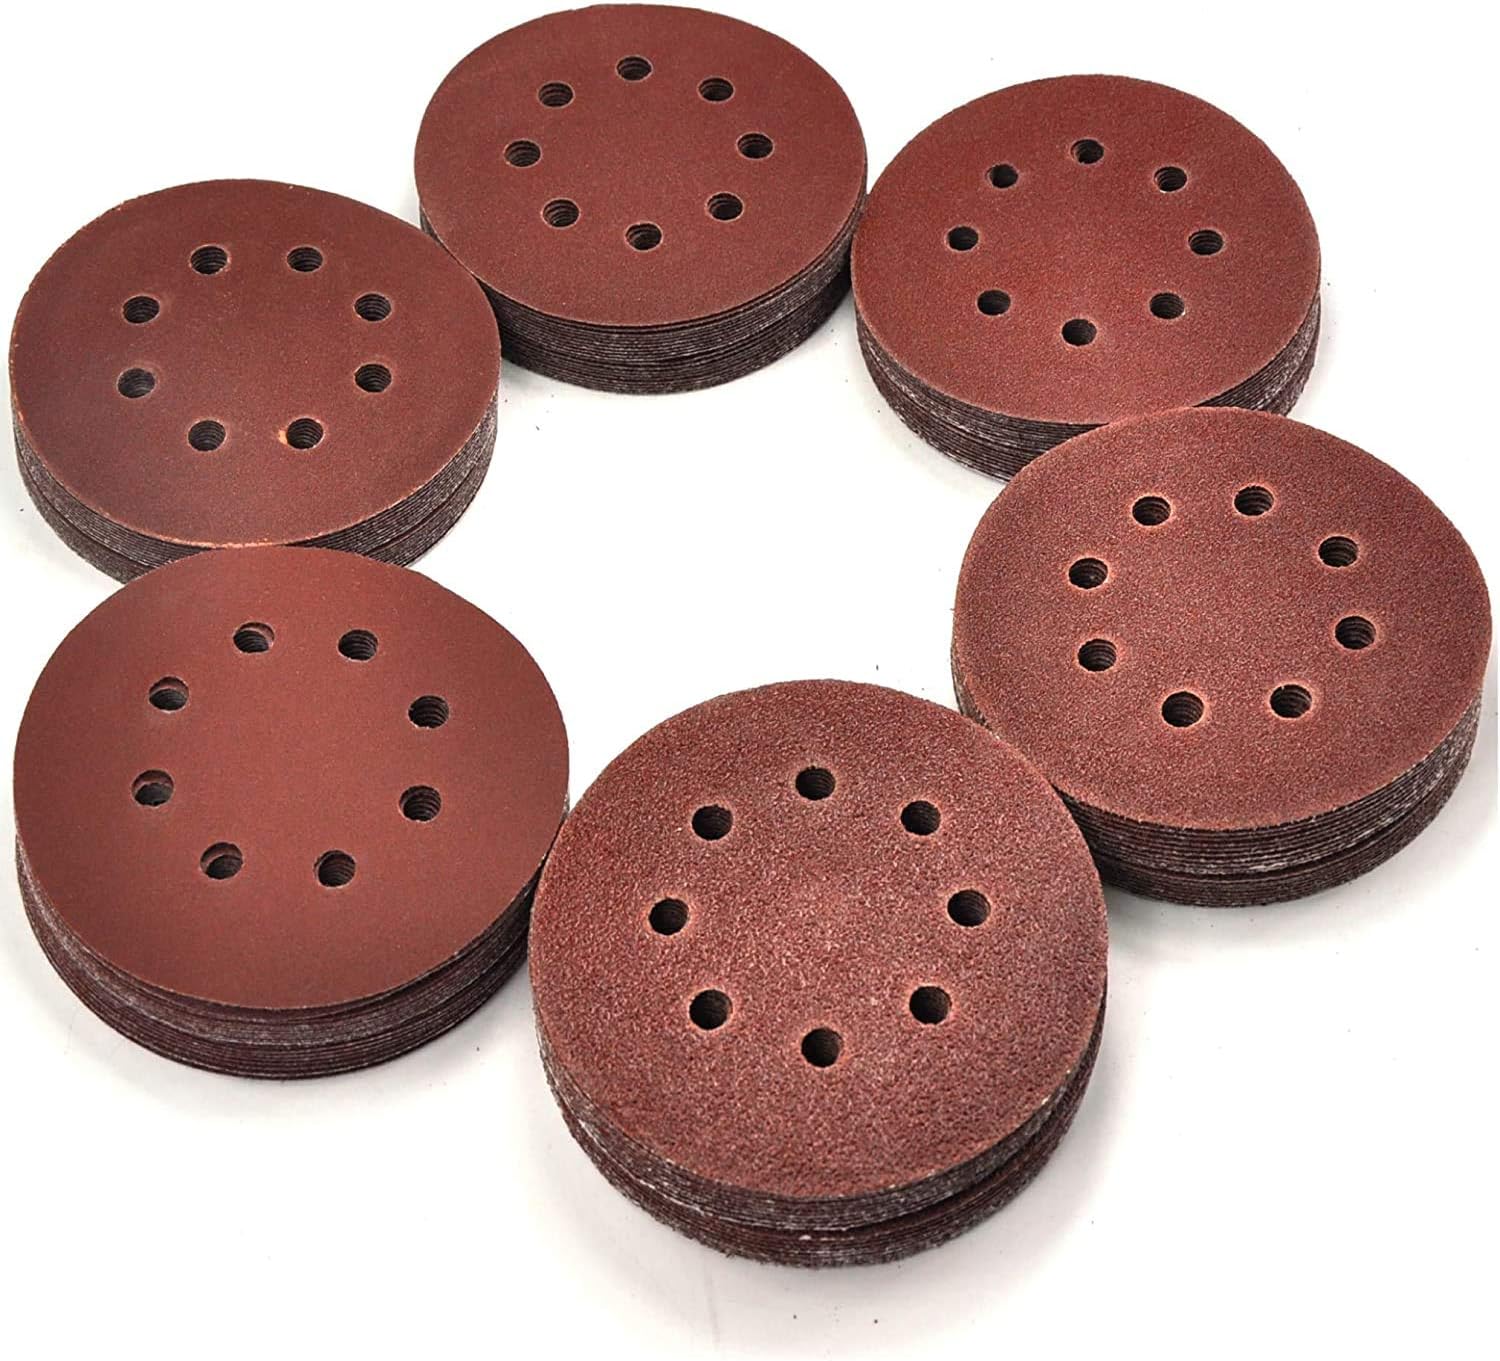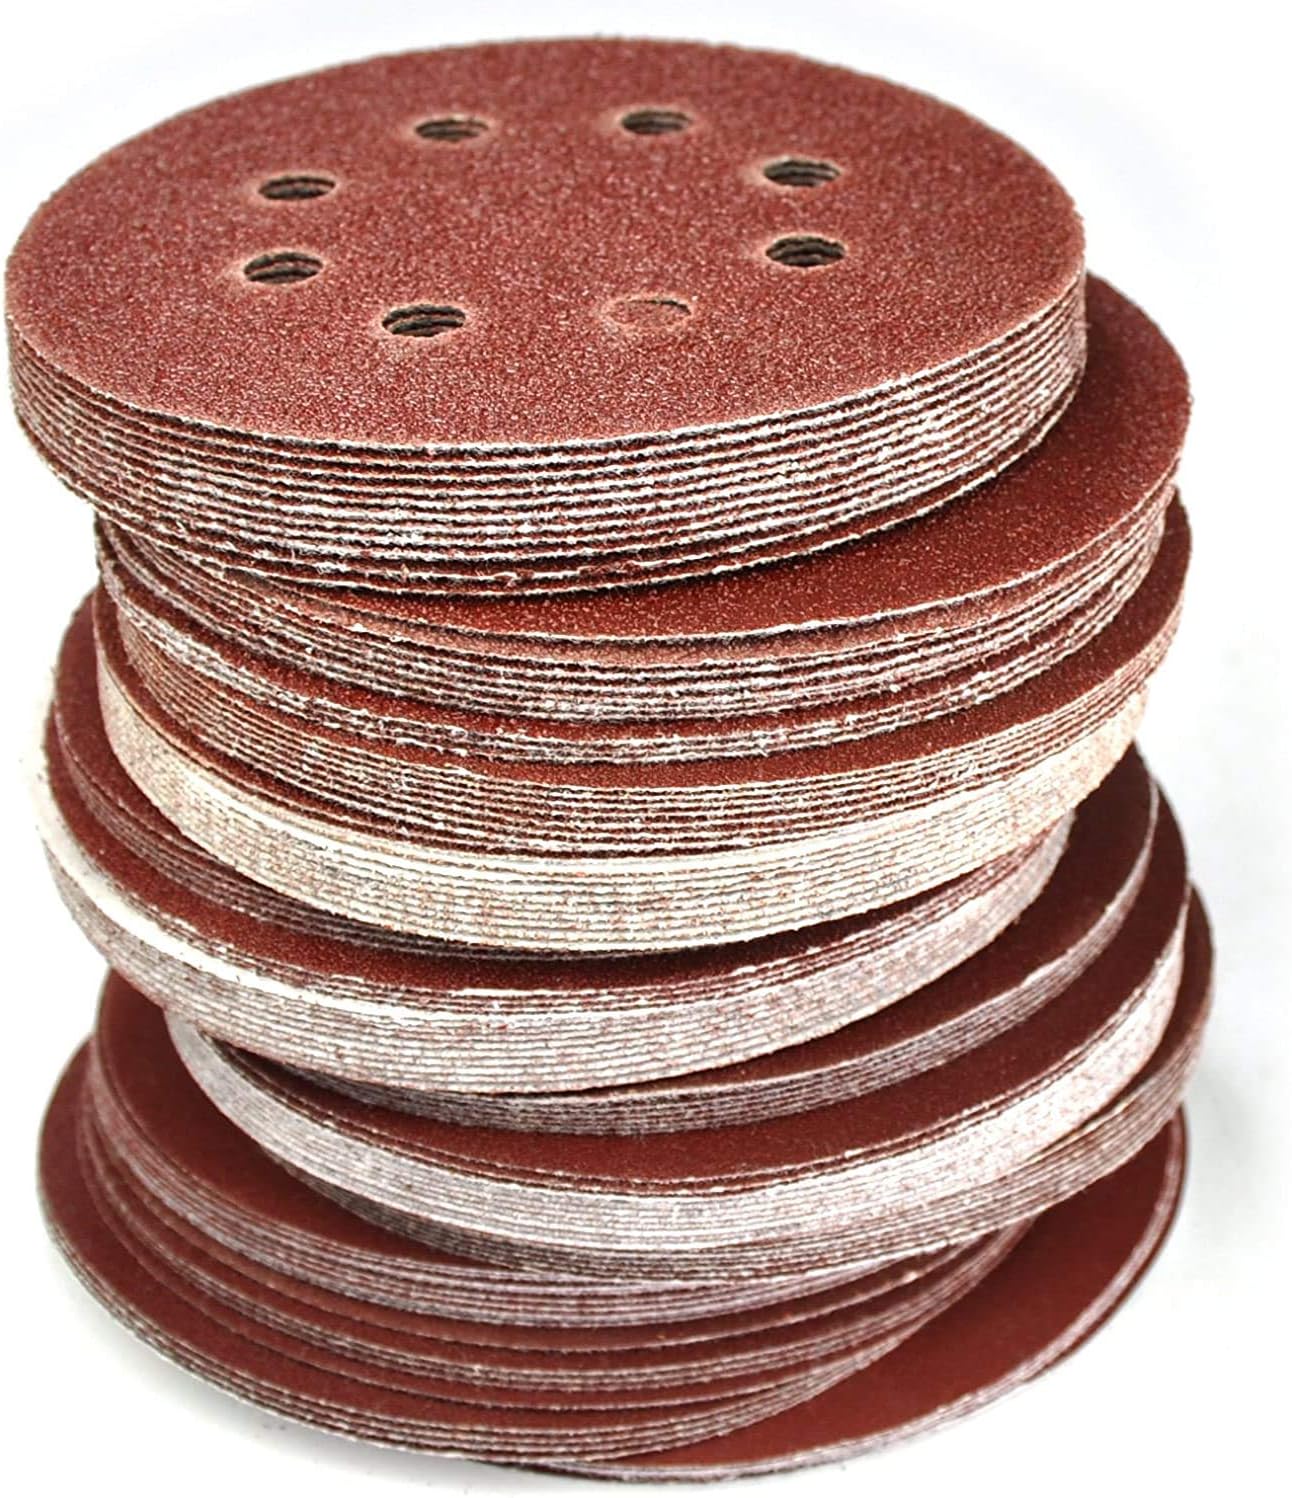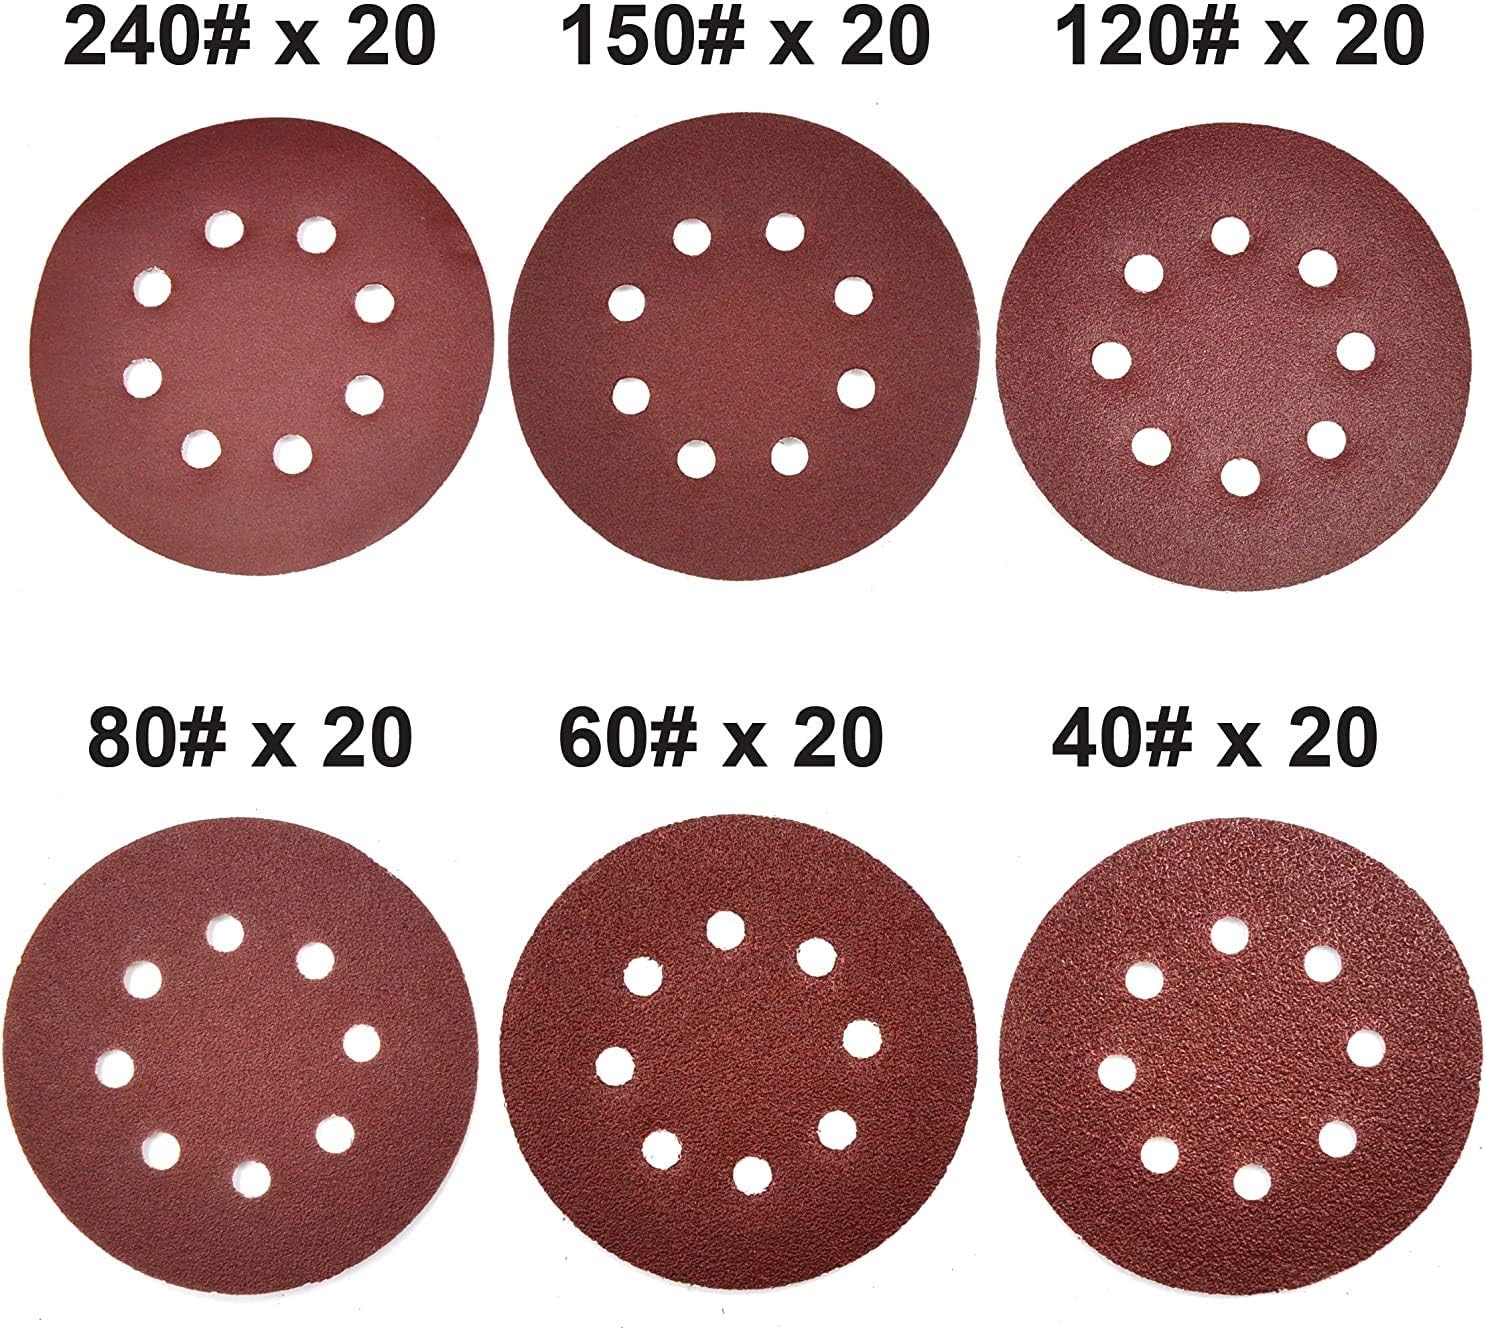
COLIBROX 120-Piece Great Value,Sandpaper discs,sanding disc,sandpaper disc Sandpaper,5 Inch 8 Hole Hook and Loop Sandpaper Sanding Disc Sandpaper Sanding Sheets Assorted 40 60 80 120 150 240 Grits Sander
Category: Tools & Home Improvement
GREAT VALUE and Professional quality 120 PIECE SANDPAPER DISCs Pack of 120 sheets includes: 20piece 40-Grit sheets 20piece 60-Grit sheets 20piece 80-Grit sheets 20piece 120-Grit sheets 20piece 150-Grit sheets 20piece 240-Grit sheets,we produce all sandpaper and supplied to North American and Europ since 40 years before, which are popular in USA and Germany local famous Store, Choice our discs is your correct choice
Features: We produce all kinds of sandpaper disc for USA Famous store since 40 years before on all High Quality Aluminium Oxide Mineral | Durable and Longer Lasting and premium quality is your reliable choice | Assorted with 6 kinds of Grit for all quality request | 120 Piece 5-inch Disc sandpapers are fit All USA LOCAL STORE sander | Premium selected sandpaper Disc is your reliable choice which are popular in USA since 40 years before